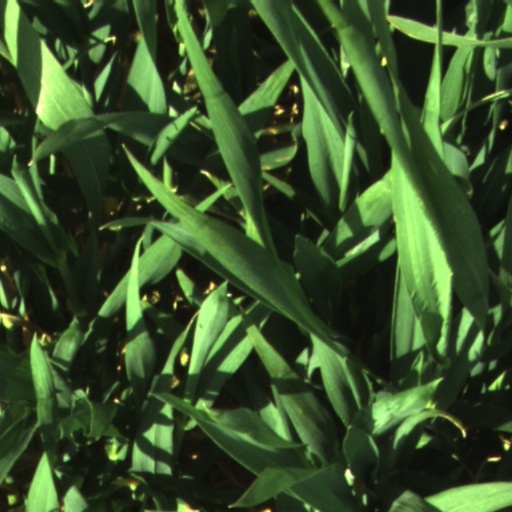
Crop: wheat